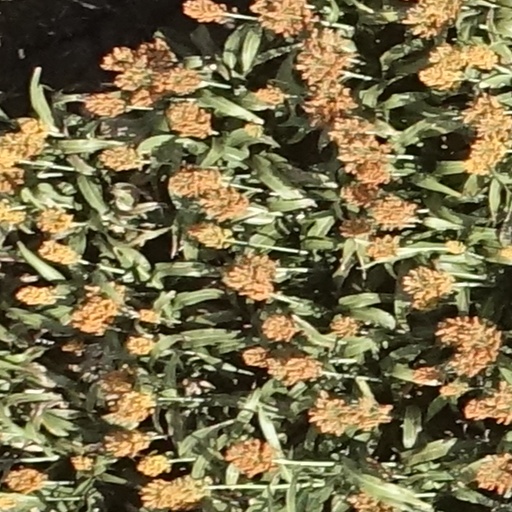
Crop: sorghum